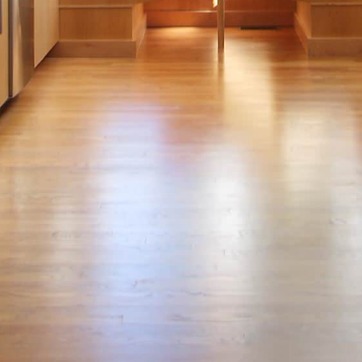
Material: wood